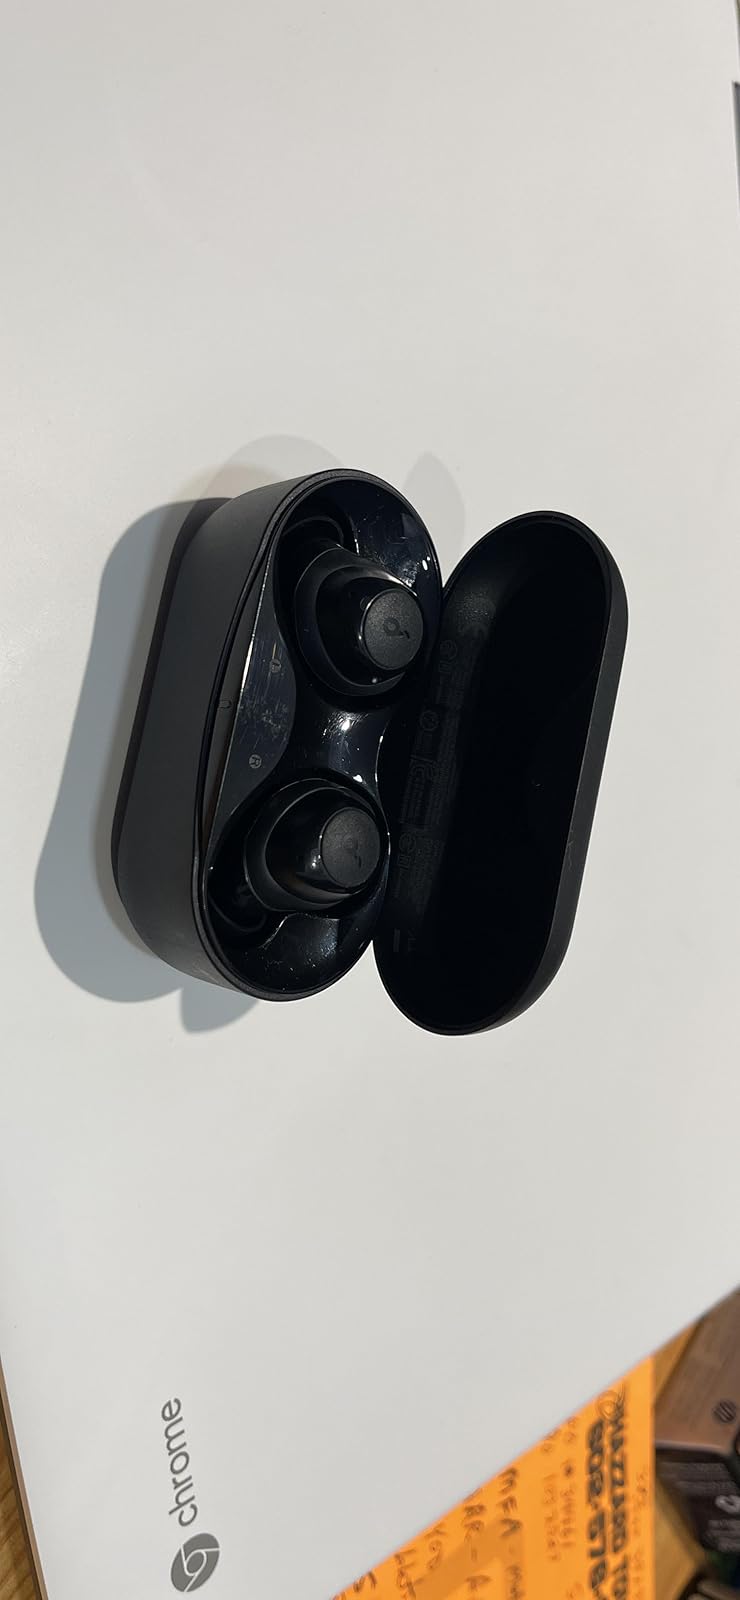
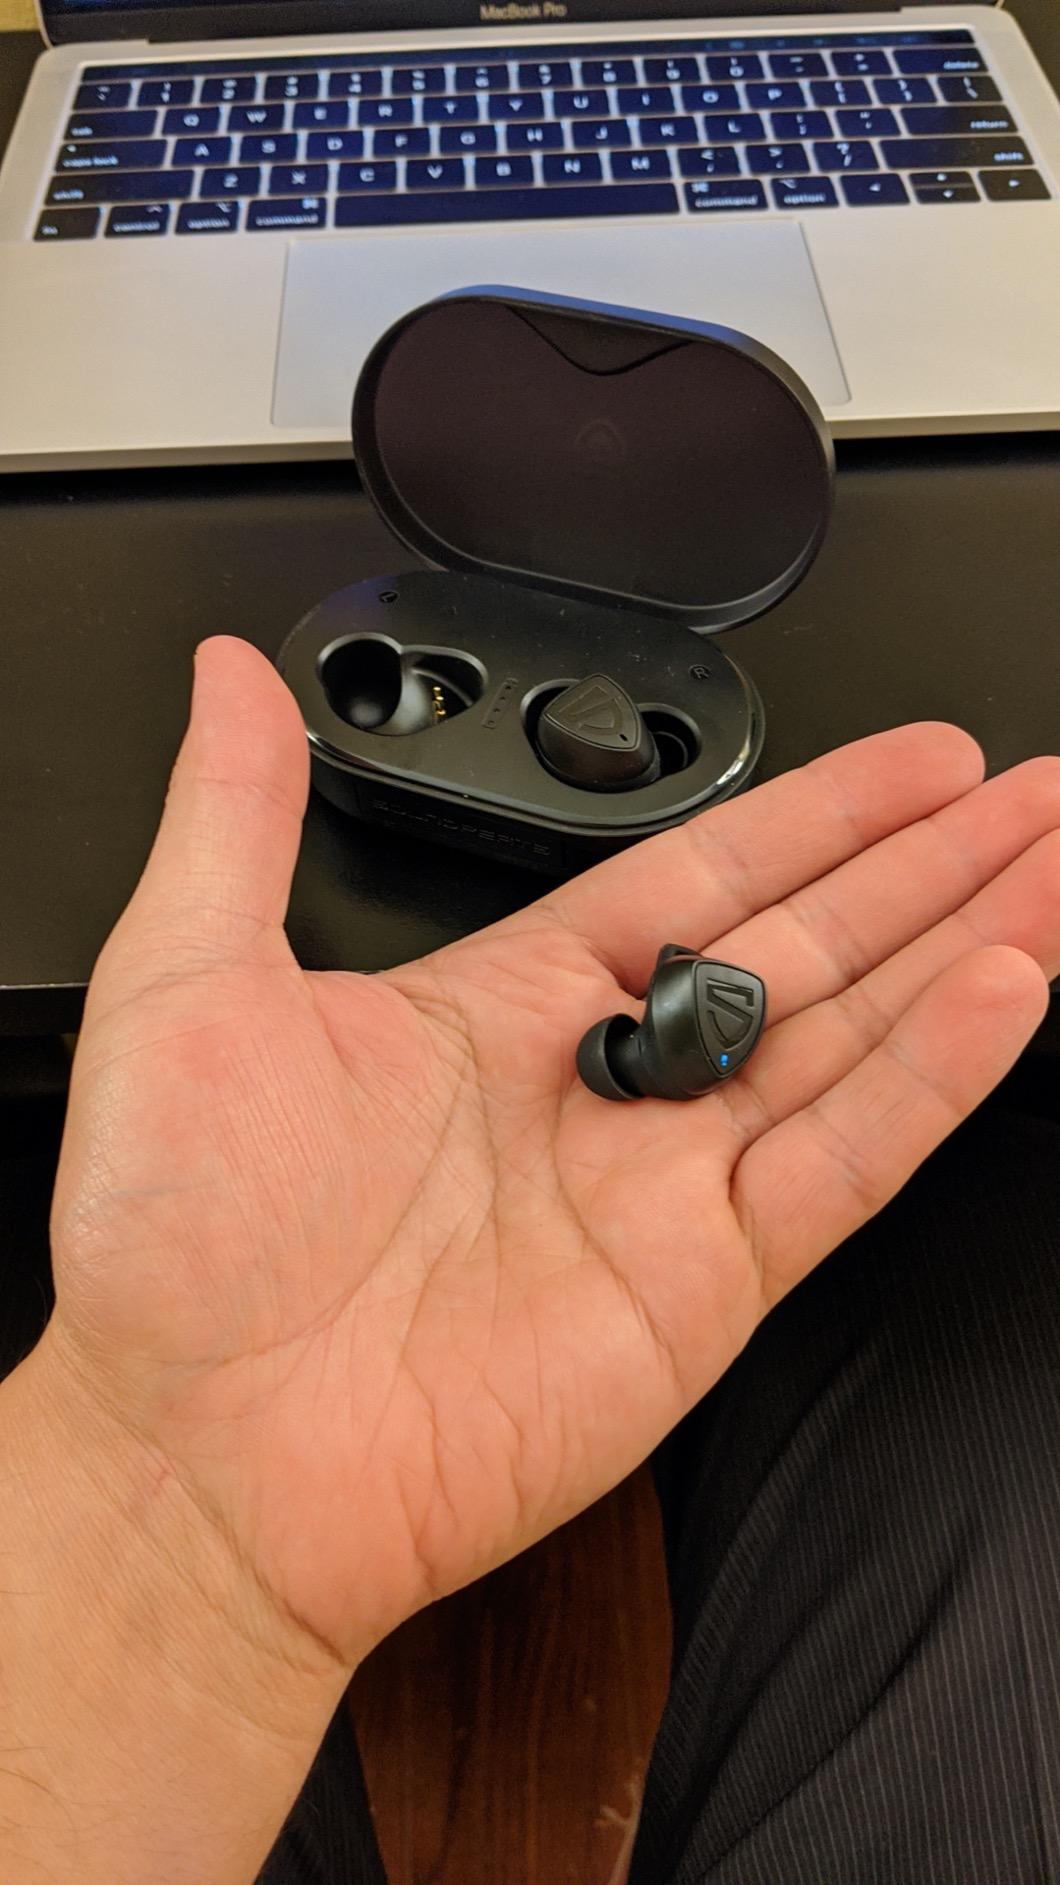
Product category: earbuds
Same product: no